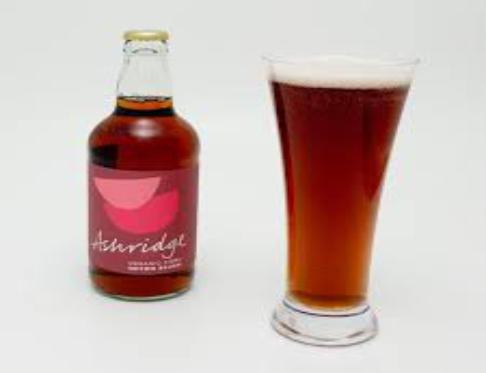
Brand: Ashridge Cider
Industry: Food